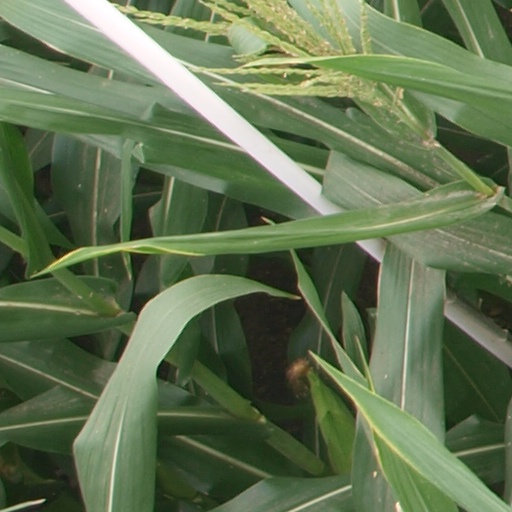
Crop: maize; corn